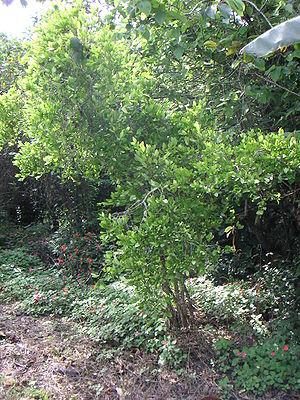
La Boliviana negra ou Supercoca est une nouvelle variété de coca résistante au glyphosate, substance active d'un herbicide connu commercialement sous le nom de Roundup.